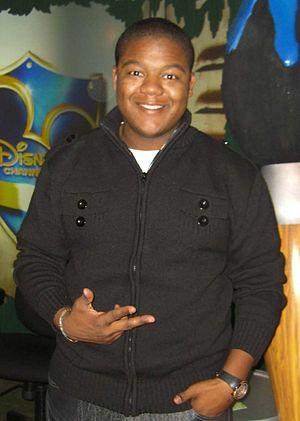
La onzième saison de Dancing with the Stars, émission américaine de télé réalité musicale, est commencé le 20 septembre 2010 sur le réseau ABC et s'est terminé le 23 novembre 2010. Cette émission est animée par Tom Bergeron et Brooke Burke.